August Draize Farmstead

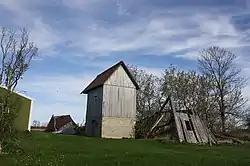
A shed and barn at the farmstead.

The August Draize Farmstead is located in Union, Door County, Wisconsin. The farmstead is notable in part due to its association with the history of Belgian settlement in Wisconsin. It was added to the State and the National Register of Historic Places in 2004.